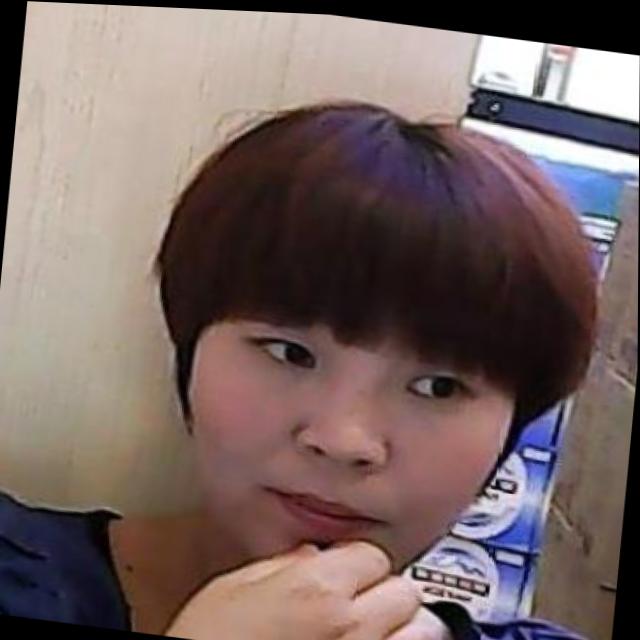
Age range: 21-44